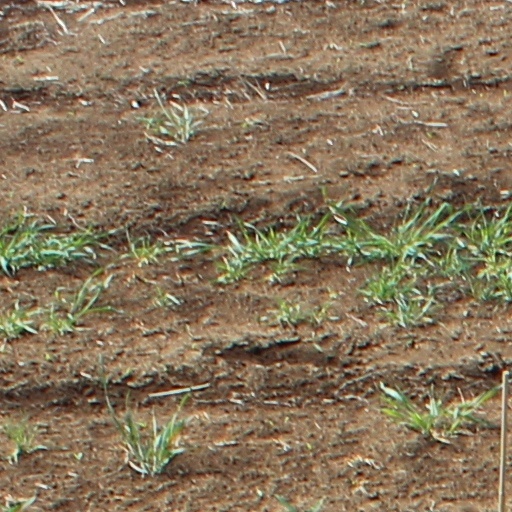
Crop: wheat